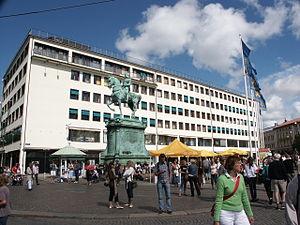
Kungsportsplatsen est une place de la ville de Göteborg en Suède.